Peter D. Williams

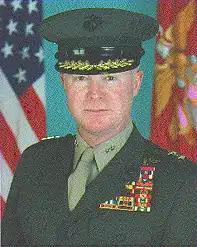

Major General Peter D. Williams (also known as Drax Williams; born November 15, 1939) is a retired United States Marine Corps general and an aviator. He served as the Inspector General of the United States Marine Corps in his last command.